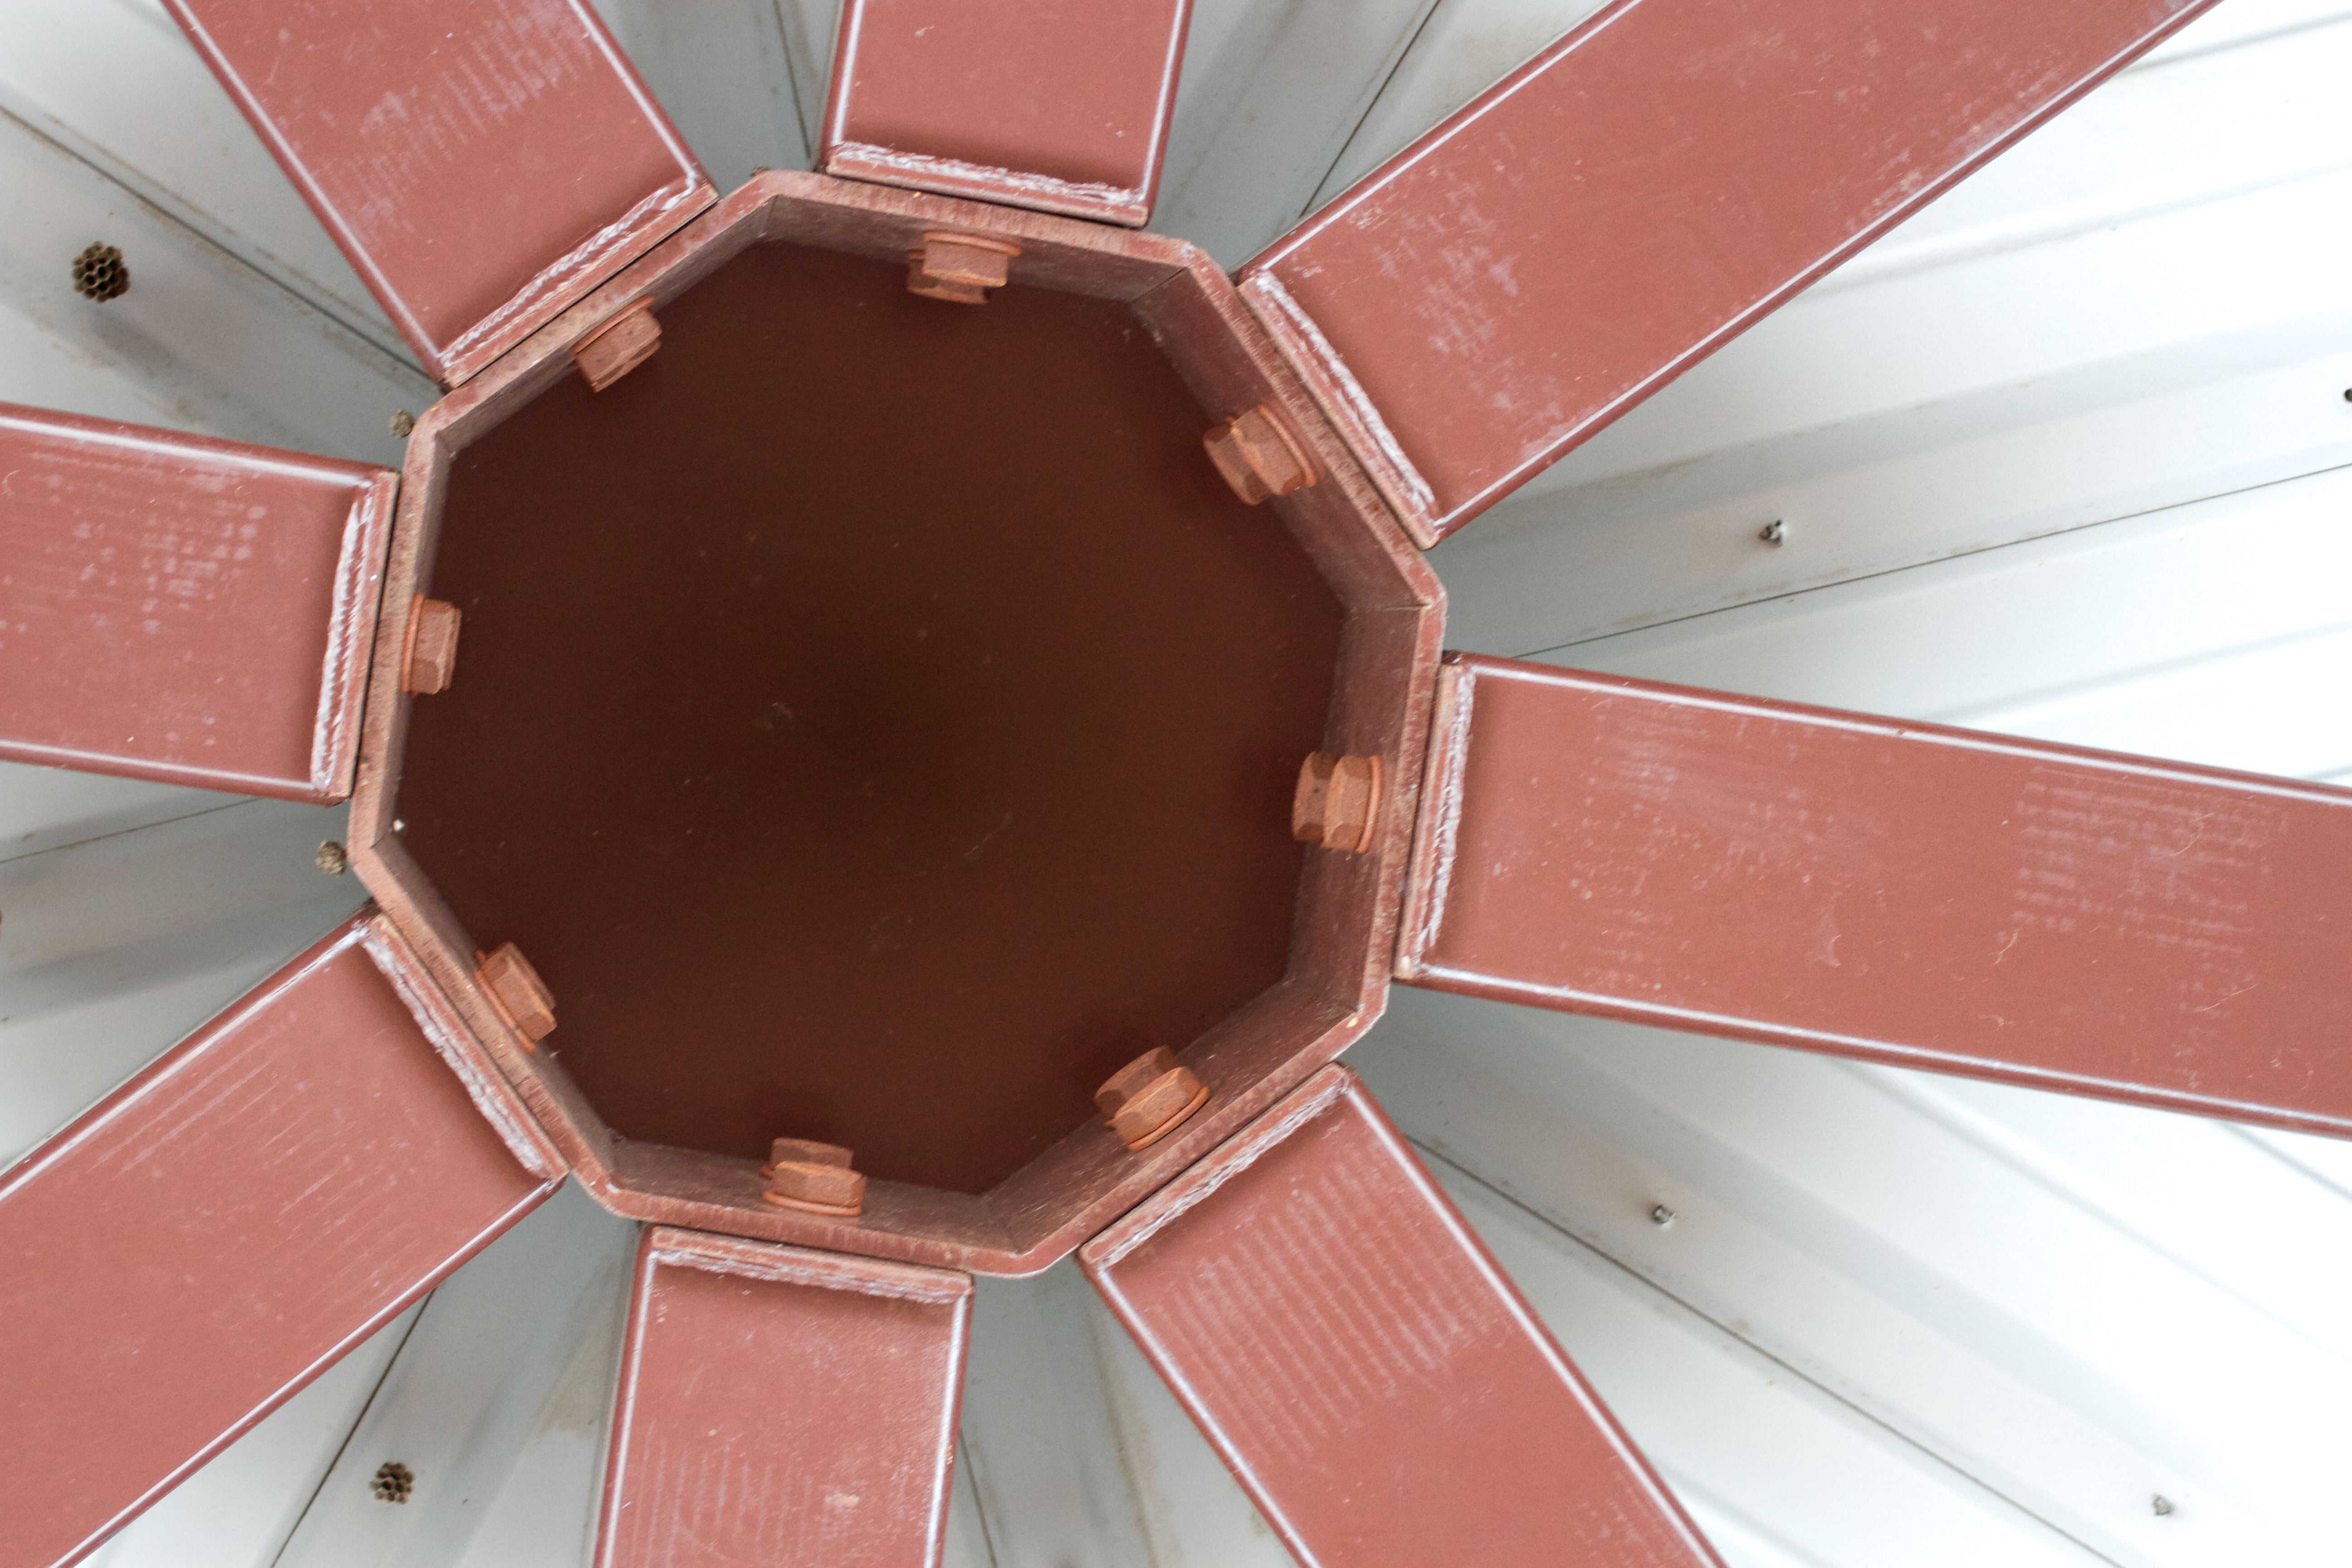
wing, wheel, window, ceiling, red, color, pink, man made object